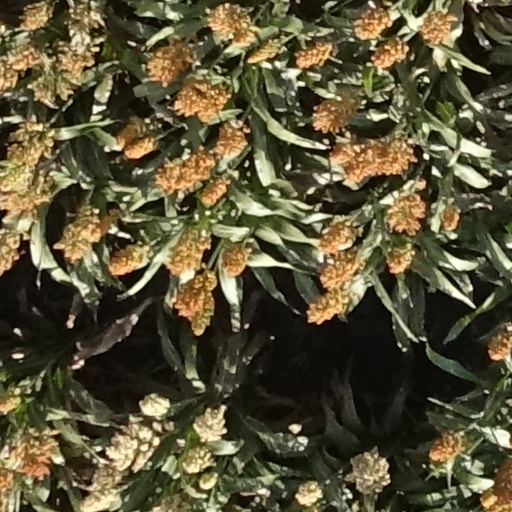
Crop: sorghum